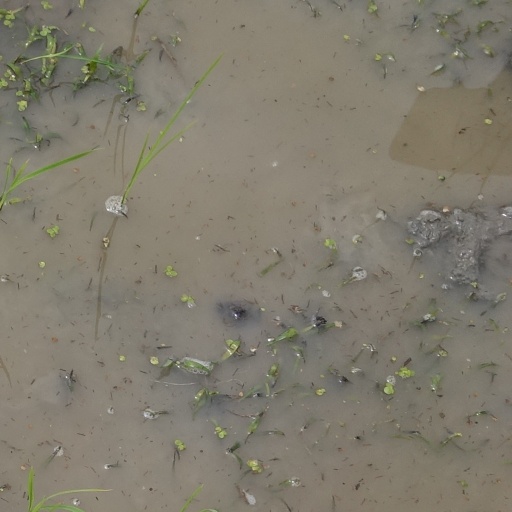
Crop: rice